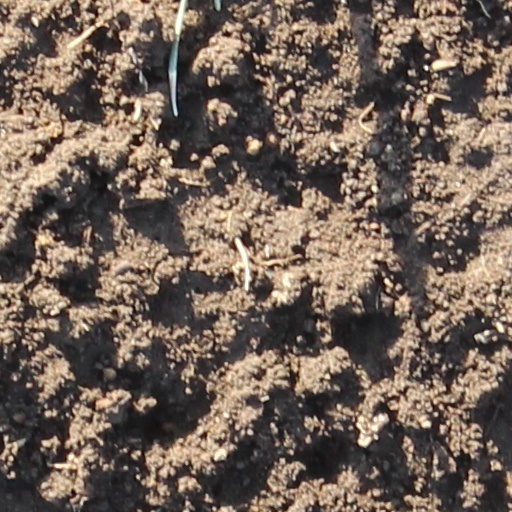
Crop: wheat